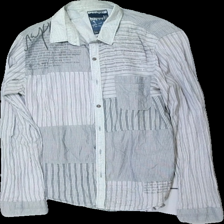
View: front
Type: Shirt
Category: Men
Brand: Desigual
Colors: Multicolor, Grey
Material: 100% bomull
Pattern: Striped
Cut: Regular
Season: All
Stains: Major
Damage: krage har blivit gul
Damage location: top center
Damage 2: lösa trådar i armvecket
Damage 2 location: middle right
Price range: <50
Recommended usage: Export
Description: skjorta med olika färger
Comment: skjortan har olika knappar och skriven text på tyget